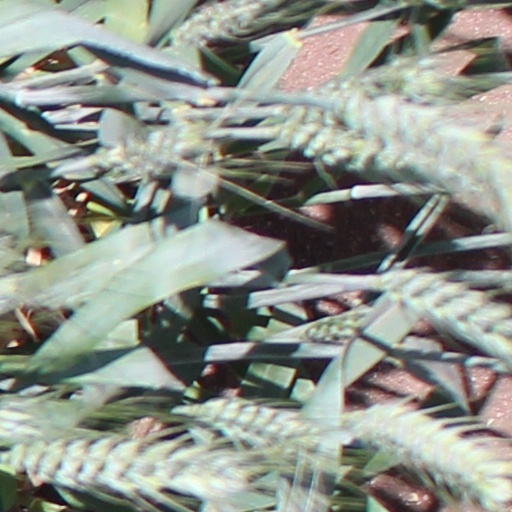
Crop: wheat